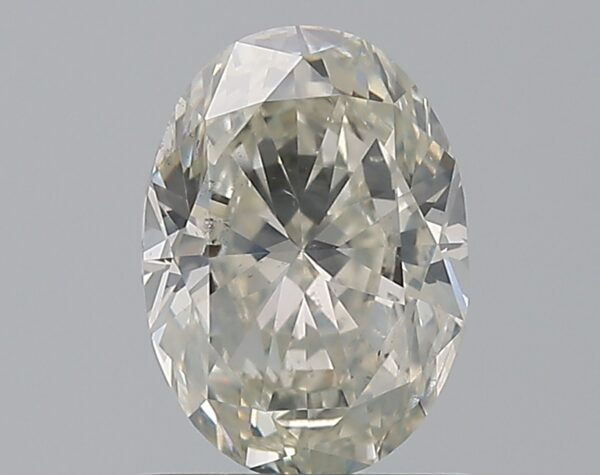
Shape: oval
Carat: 1.2
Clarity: SI2
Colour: J
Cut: VG
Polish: EX
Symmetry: VG
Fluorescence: N
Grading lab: HRD
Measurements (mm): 7.93 x 5.71 x 3.62